Hitler's Madman

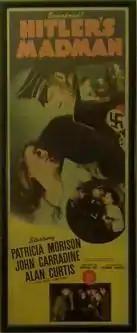
"Hitler's Madman" insert poster.

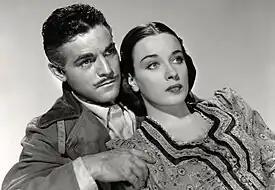

Hitler's Madman is a 1943 World War II drama directed by Douglas Sirk. It is a fictionalized account of the 1942 assassination of Nazi official Reinhard Heydrich and the resulting Lidice massacre, which the Germans committed as revenge. The film stars Patricia Morison and Alan Curtis and features John Carradine as Reinhard Heydrich. Sirk intended the film to function more as a documentary, but after Louis B. Mayer acquired the film in February 1943, he required reshoots to increase the drama. According to TCM, “Added material included Heydrich's deathbed scene with "Himmler" and university scenes featuring M-G-M starlets, including Ava Gardner.”